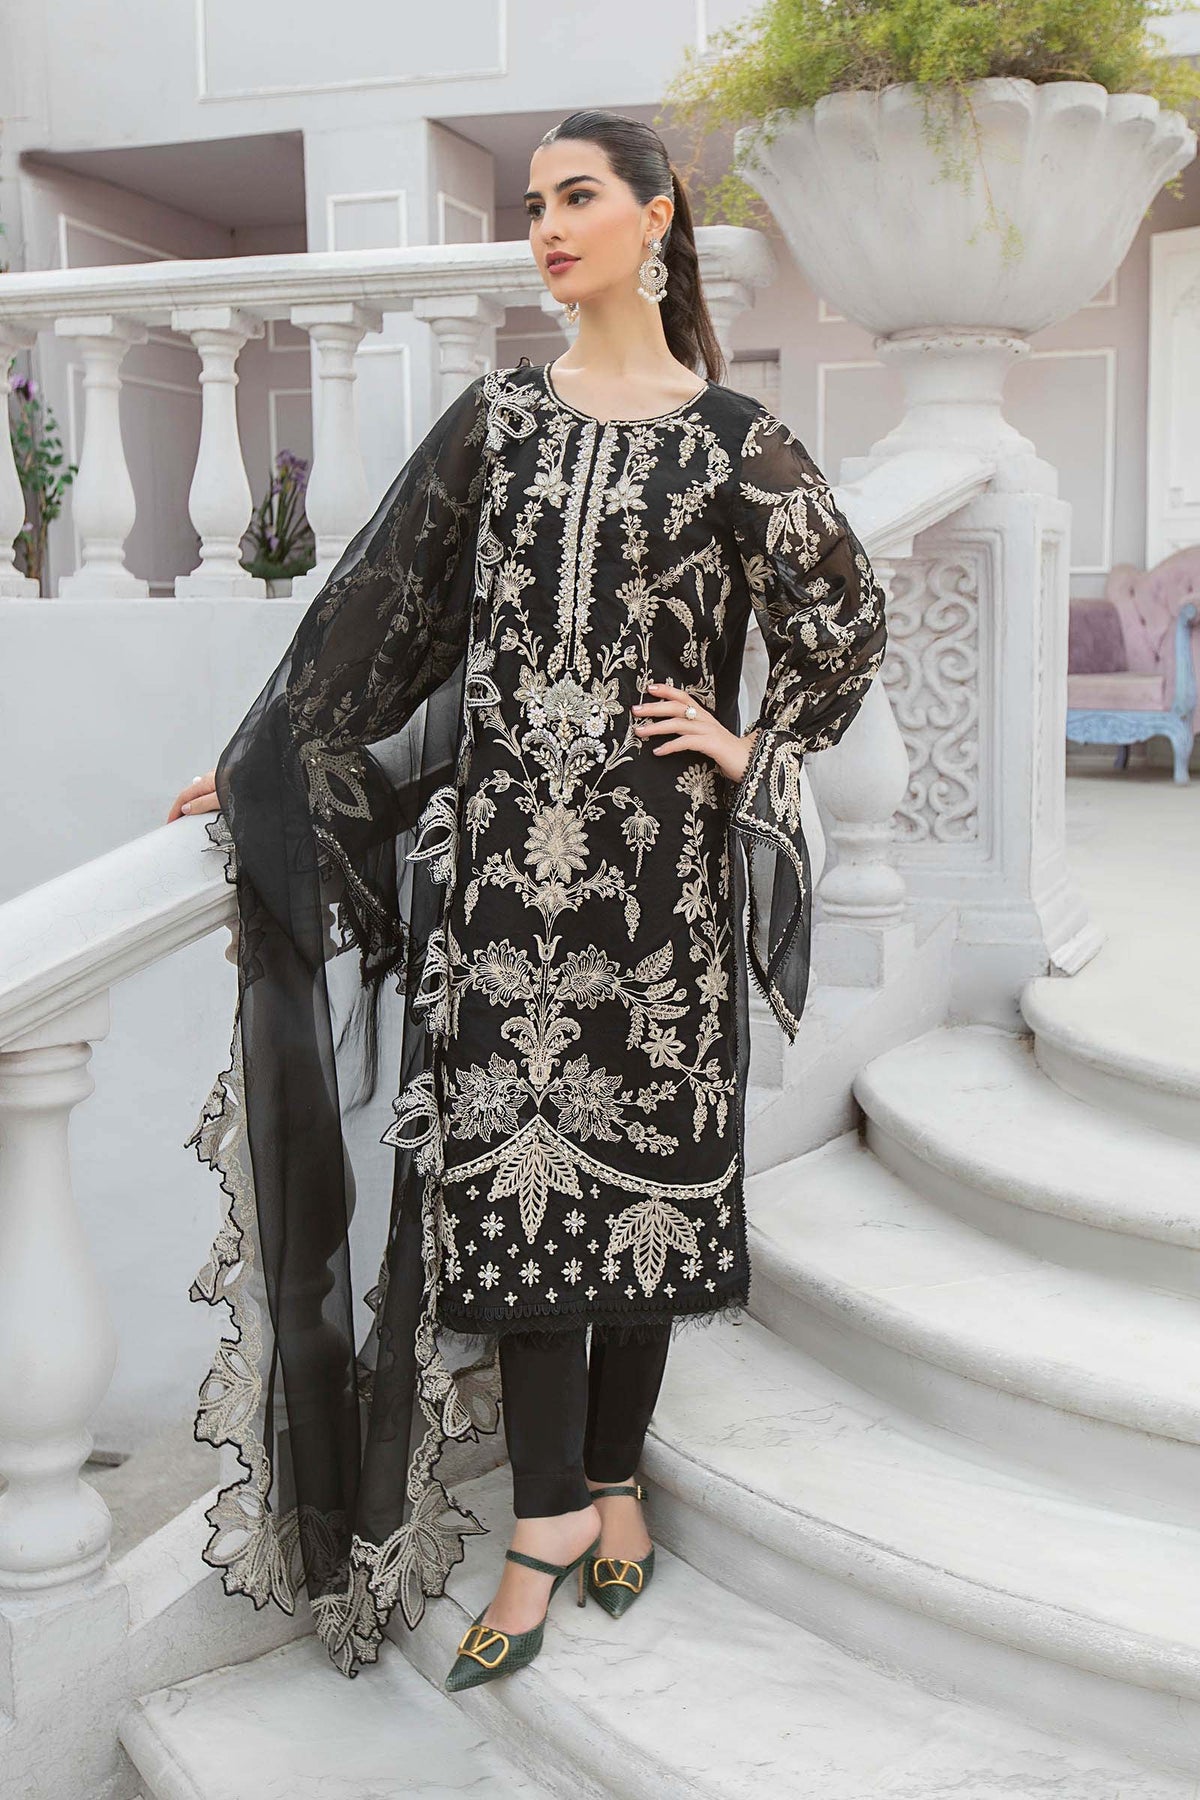
black embroidered chiffon suit